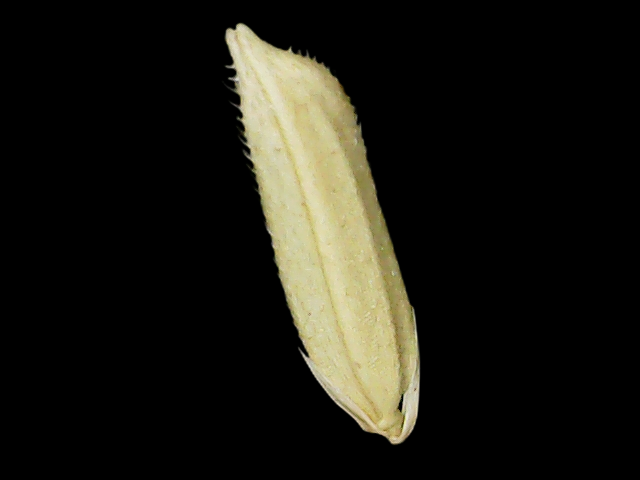
Rice variety: Binadhan20